Pennsylvania Route 252

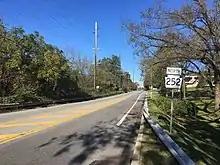
PA 252 northbound past Darby Road/Sugartown Road in Easttown Township

At the intersection with White Horse Road, PA 252 enters Easttown Township in Chester County and continues northwest through wooded areas of homes. The road passes to the east of Waynesborough Country Club before it comes to an intersection with Darby Road/Sugartown Road. At this intersection, the name of the route becomes Leopard Road and it passes more wooded development, crossing into Tredyffrin Township. PA 252 curves north and becomes a four-lane road, heading into commercial areas and coming to an intersection with US 30 (Lancaster Avenue) in the community of Paoli. Past this intersection, the road becomes Bear Hill Road and immediately passes under Amtrak's Keystone Corridor railroad line, briefly gaining a median as it passes under the railroad tracks. The route runs past homes and narrows back to two lanes before heading into forested areas. PA 252 widens back into a four-lane divided highway and comes to a bridge over Norfolk Southern's Dale Secondary railroad line, curving northeast. The road passes southeast of a residential neighborhood before it comes to an intersection with Swedesford Road/Howellville Road.